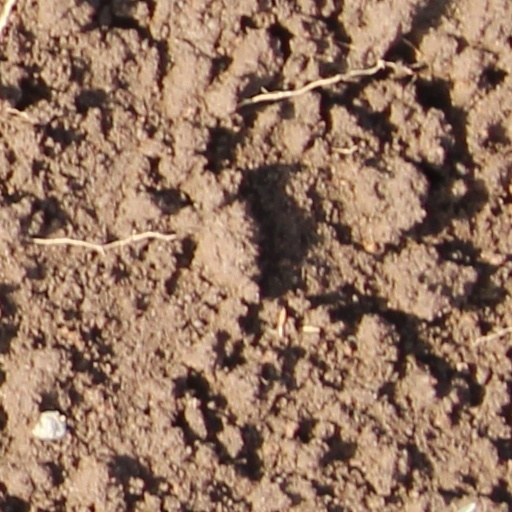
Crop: wheat